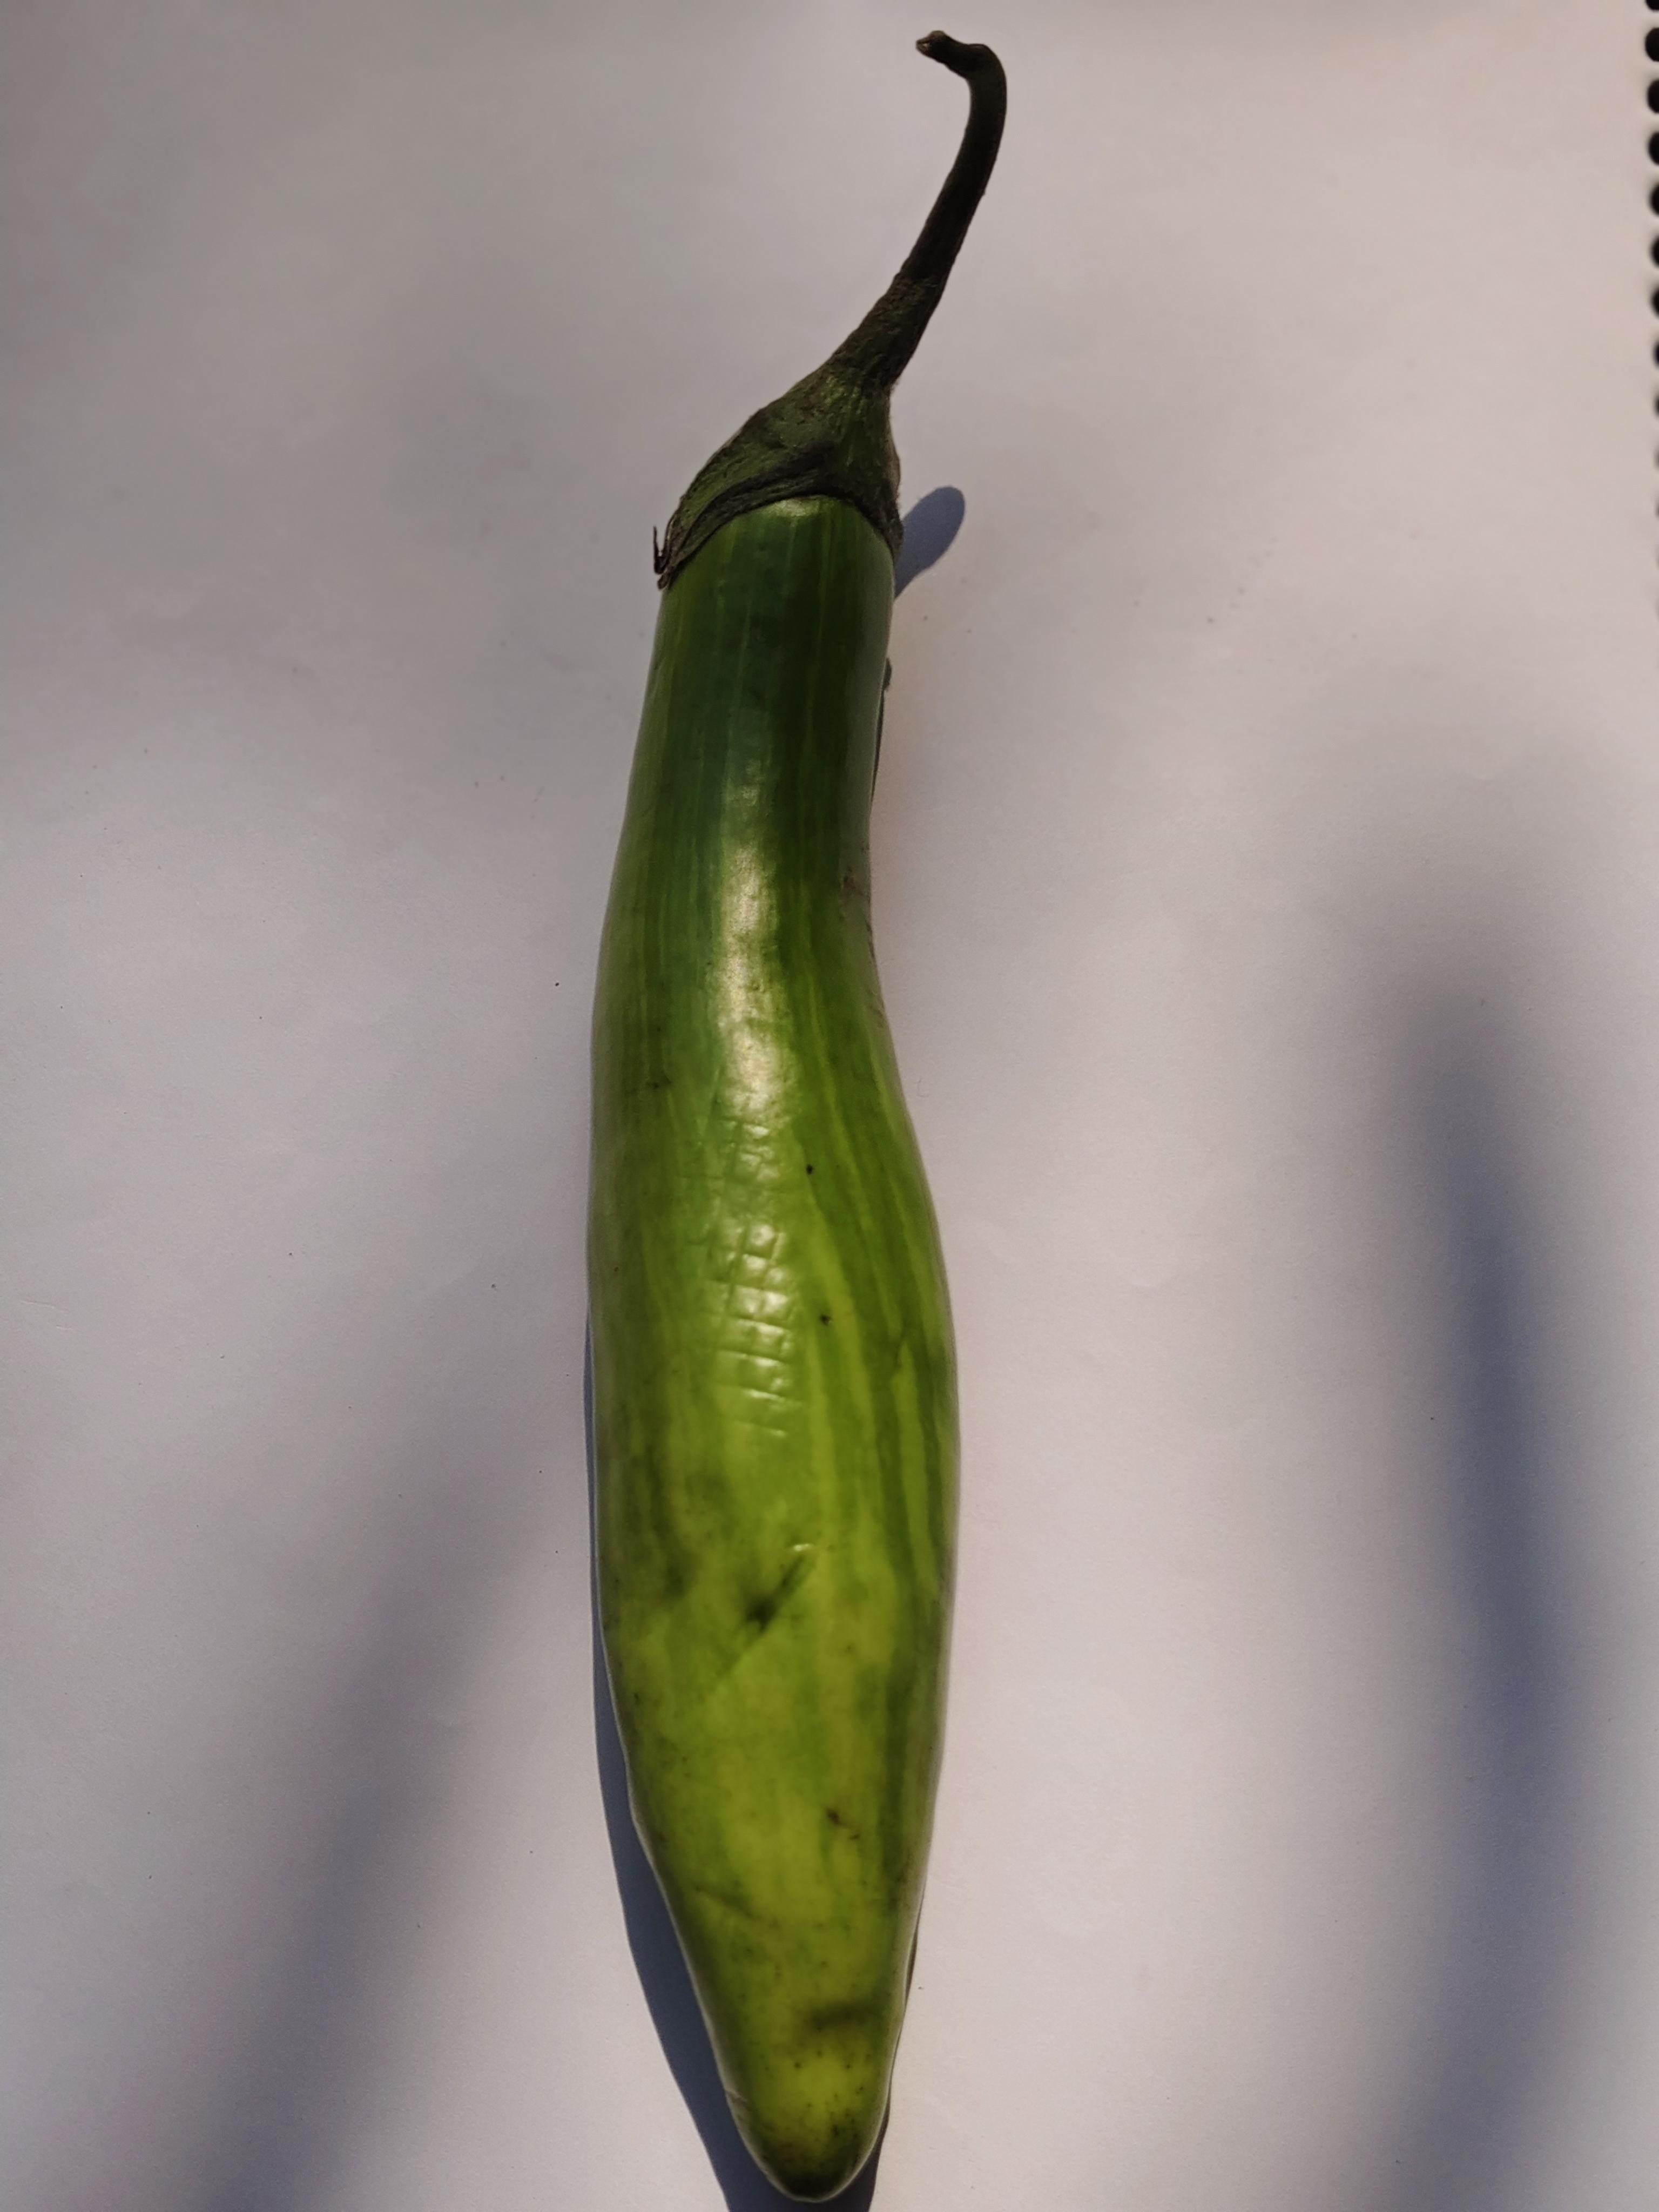
Label: Brinjal